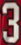
Number: 3